Ford Island

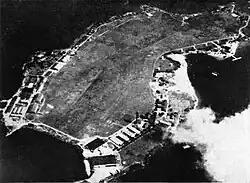
An island nearly three times long as it is wide with buildings scattered around the edges and grassy fields in the center

In 1917, the 6th Aero Squadron was created in Honolulu, with Captain John F. Currey as its commander. Although 50 were assigned, only 49 arrived; one deserted en route. Currey chose Ford Island as the location for the new squadron and bought it from the John Papa ʻĪʻī land trust for $236,000, citing its access to water and winds as assets. When Currey was transferred to Washington, command of the squadron was given to Captain John B. Brooks and then Major Hugh J. Knerr, who built hangars and a runway. Early soldiers had to level the island, removing hills and boulders.